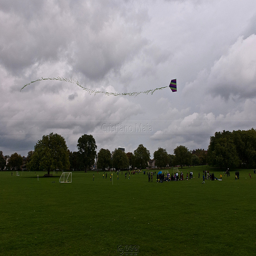
People playing in a green field under cloudy skies flying a kite.
a park with some people and a kite with a long tail
People on a playing field flying a large kite
A group of people viewing the flight of a large kite.
A group of people on an athletic field with a large kite flying above in the sky.